Monte Tagliaferro

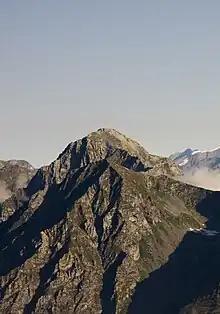
The south face from Punta Sivella

The easiest route for the summit starts from Rima San Giuseppe and reaches the summit passing through Vallarolo pass (2,332 m).